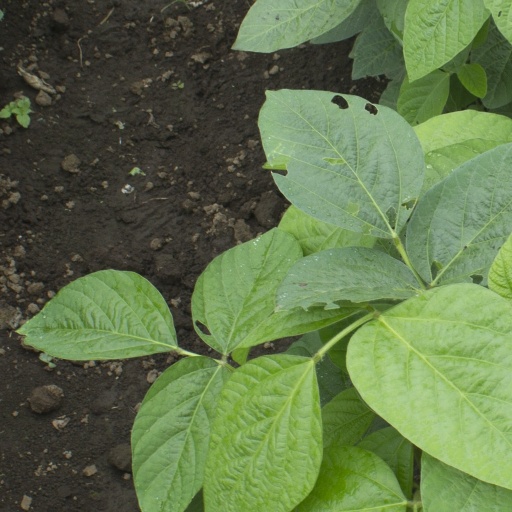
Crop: soybean